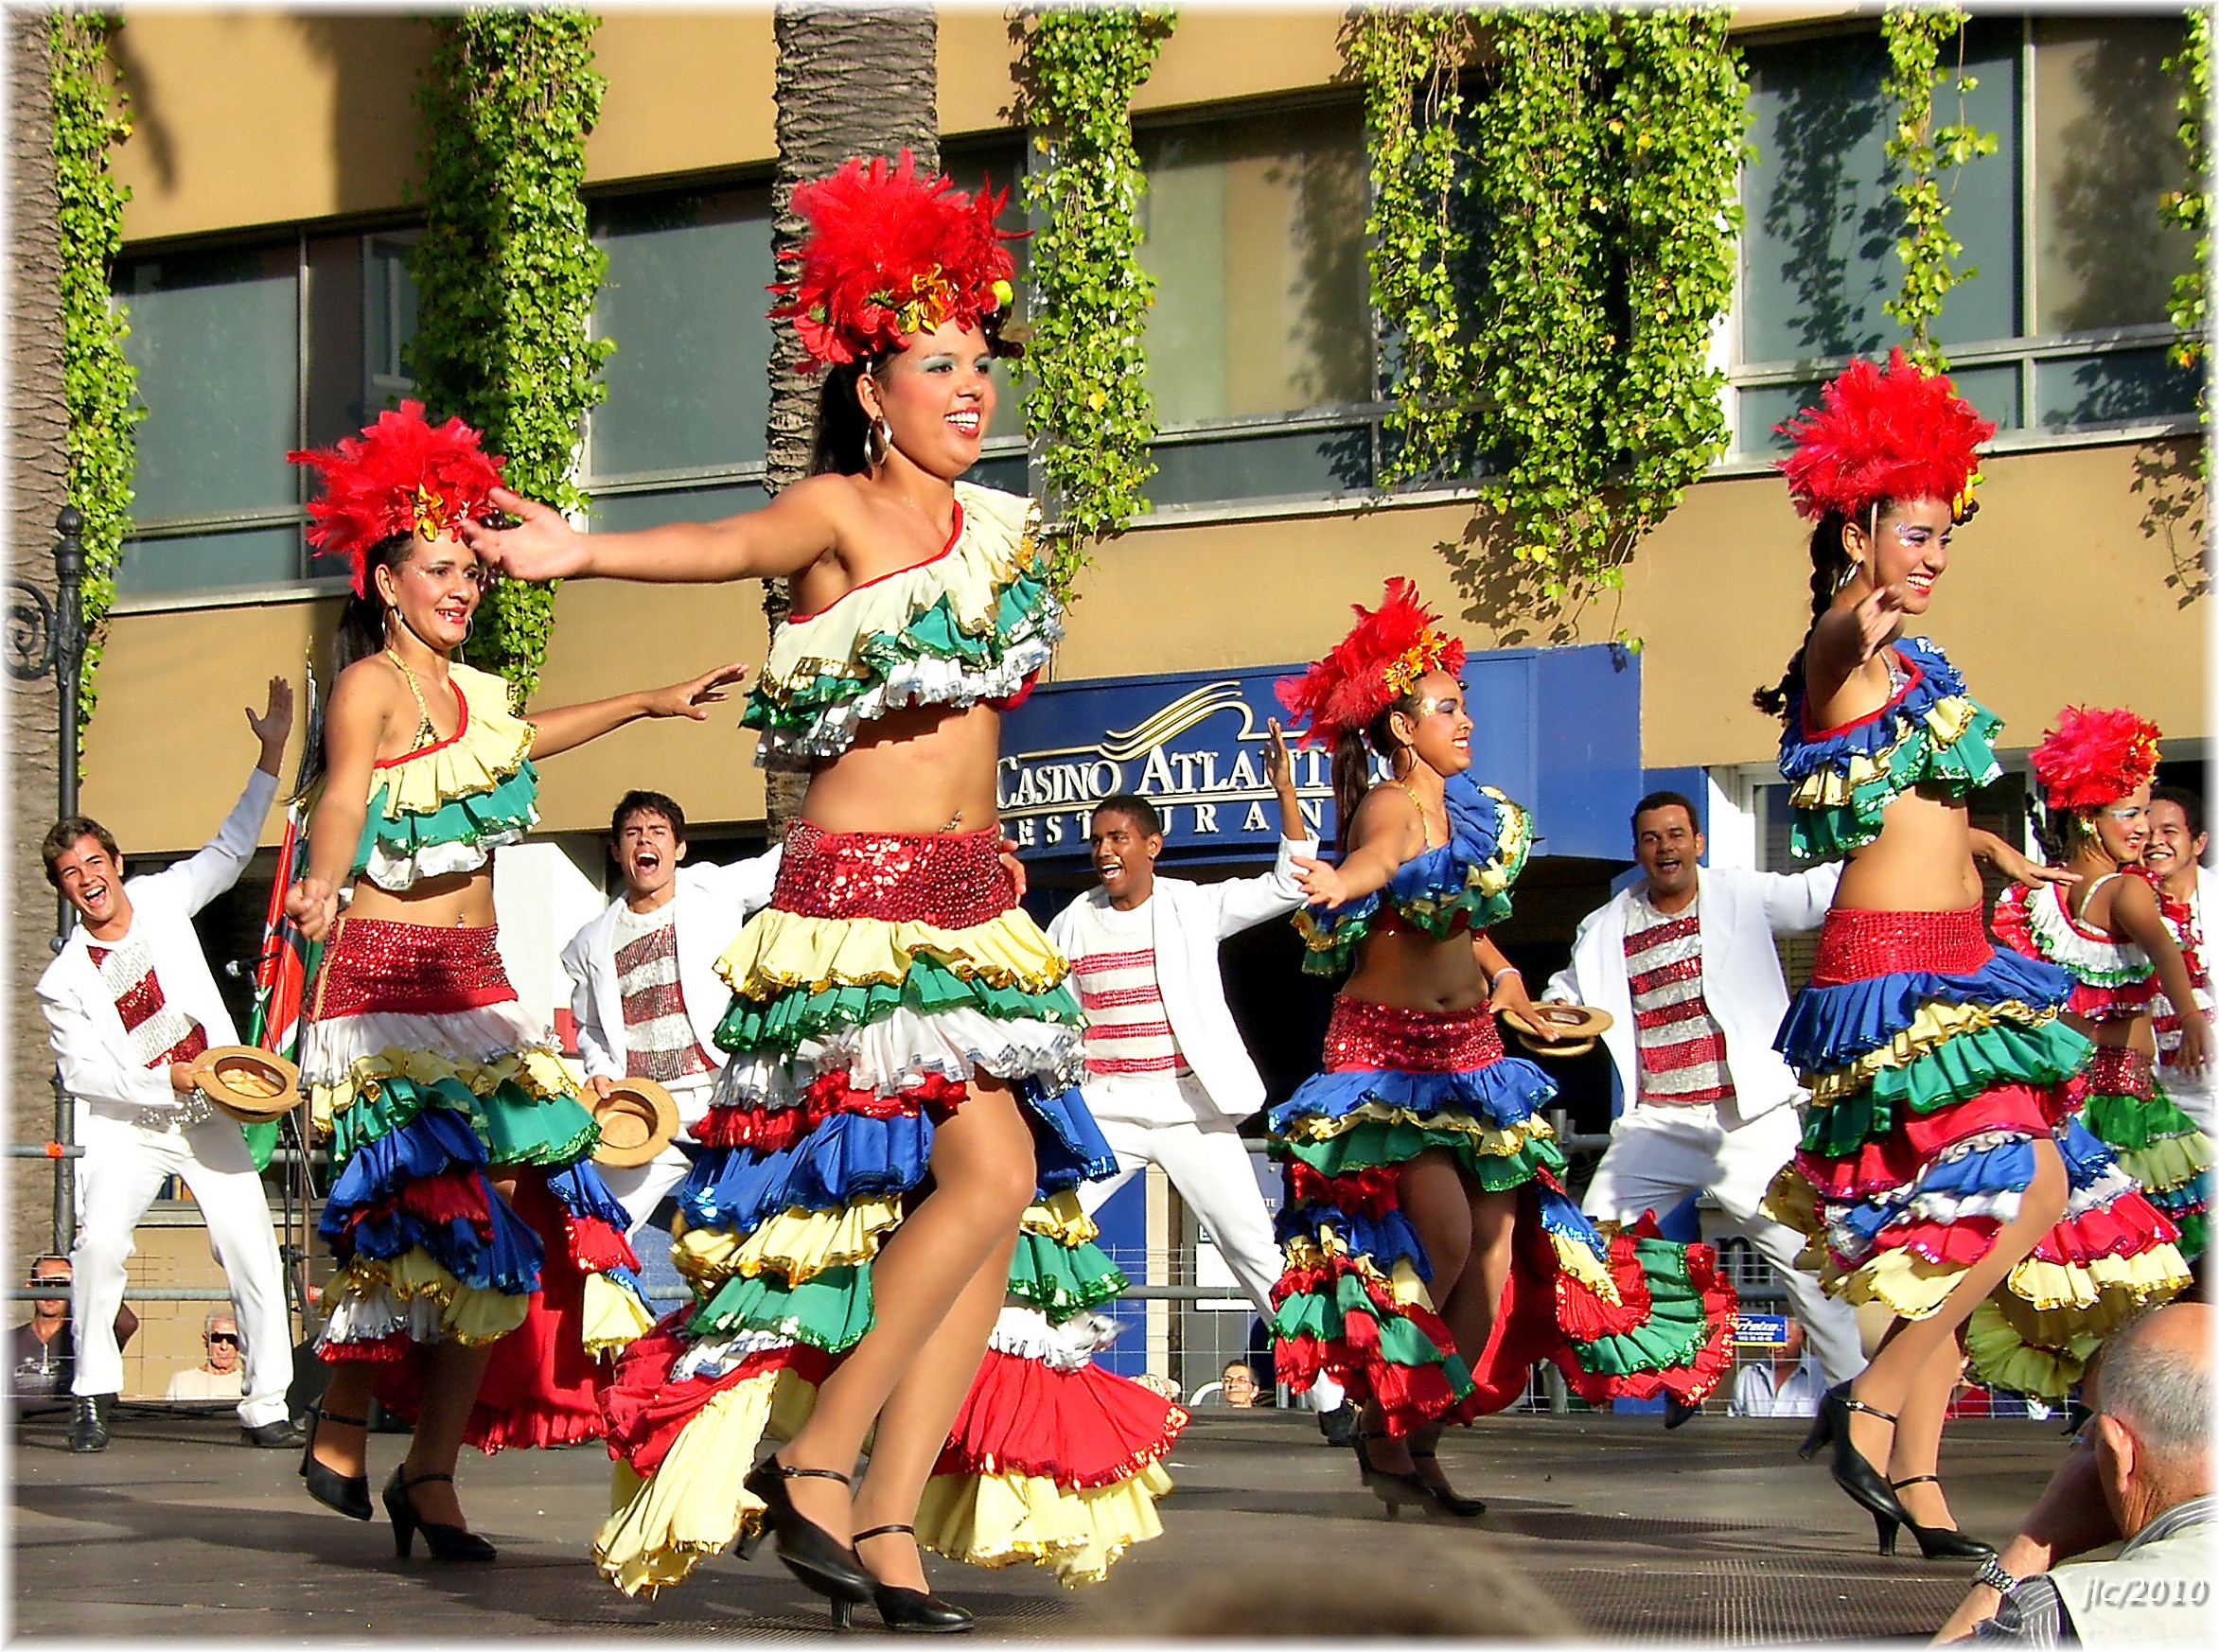
people, europe, dance, carnival, festival, spain, sports, gente, galicia, event, entertainment, galiza, xente, folclore, performing arts, acoru a, coru a